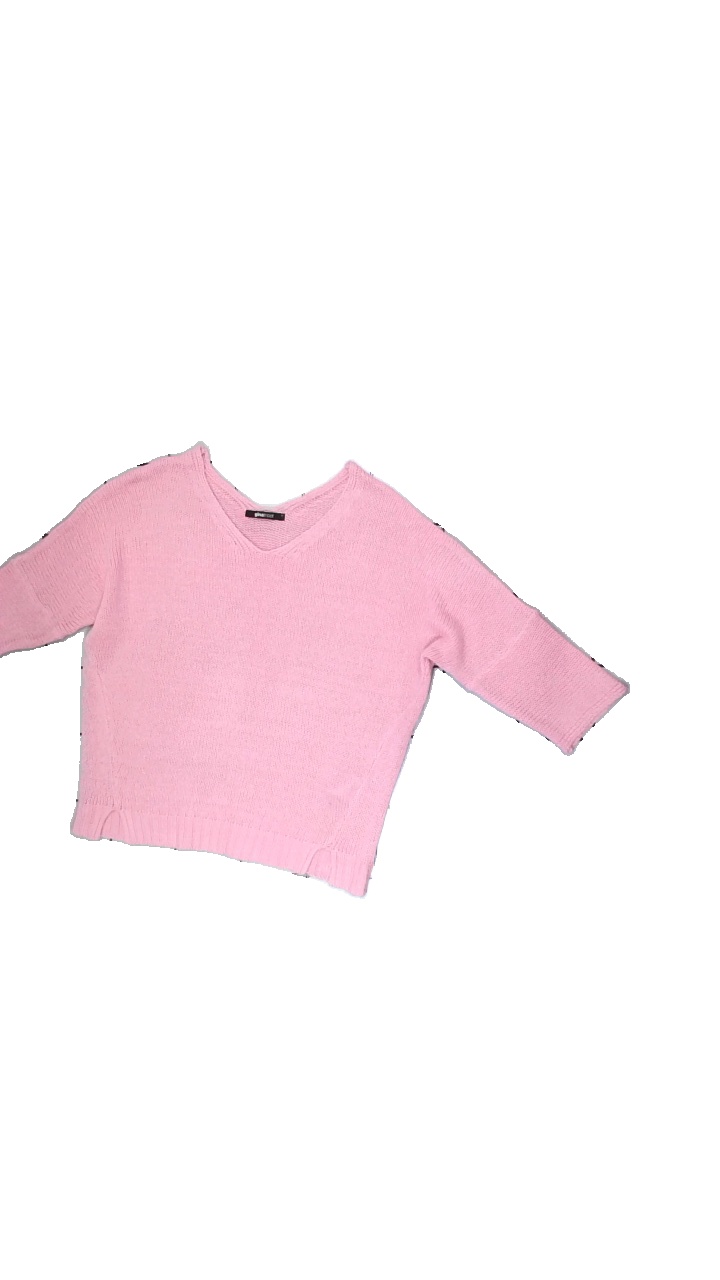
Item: Sweater (Ladies)
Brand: Gina Tricot
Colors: Pink
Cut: Regular, V-collar
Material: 100%acrylic
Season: Spring
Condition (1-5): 4
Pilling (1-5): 4
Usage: Export
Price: <50